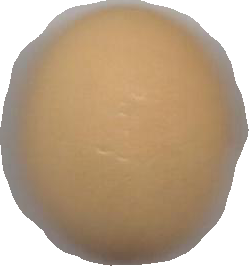
Variety: Dega